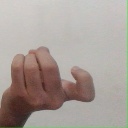
अक्षर: ज